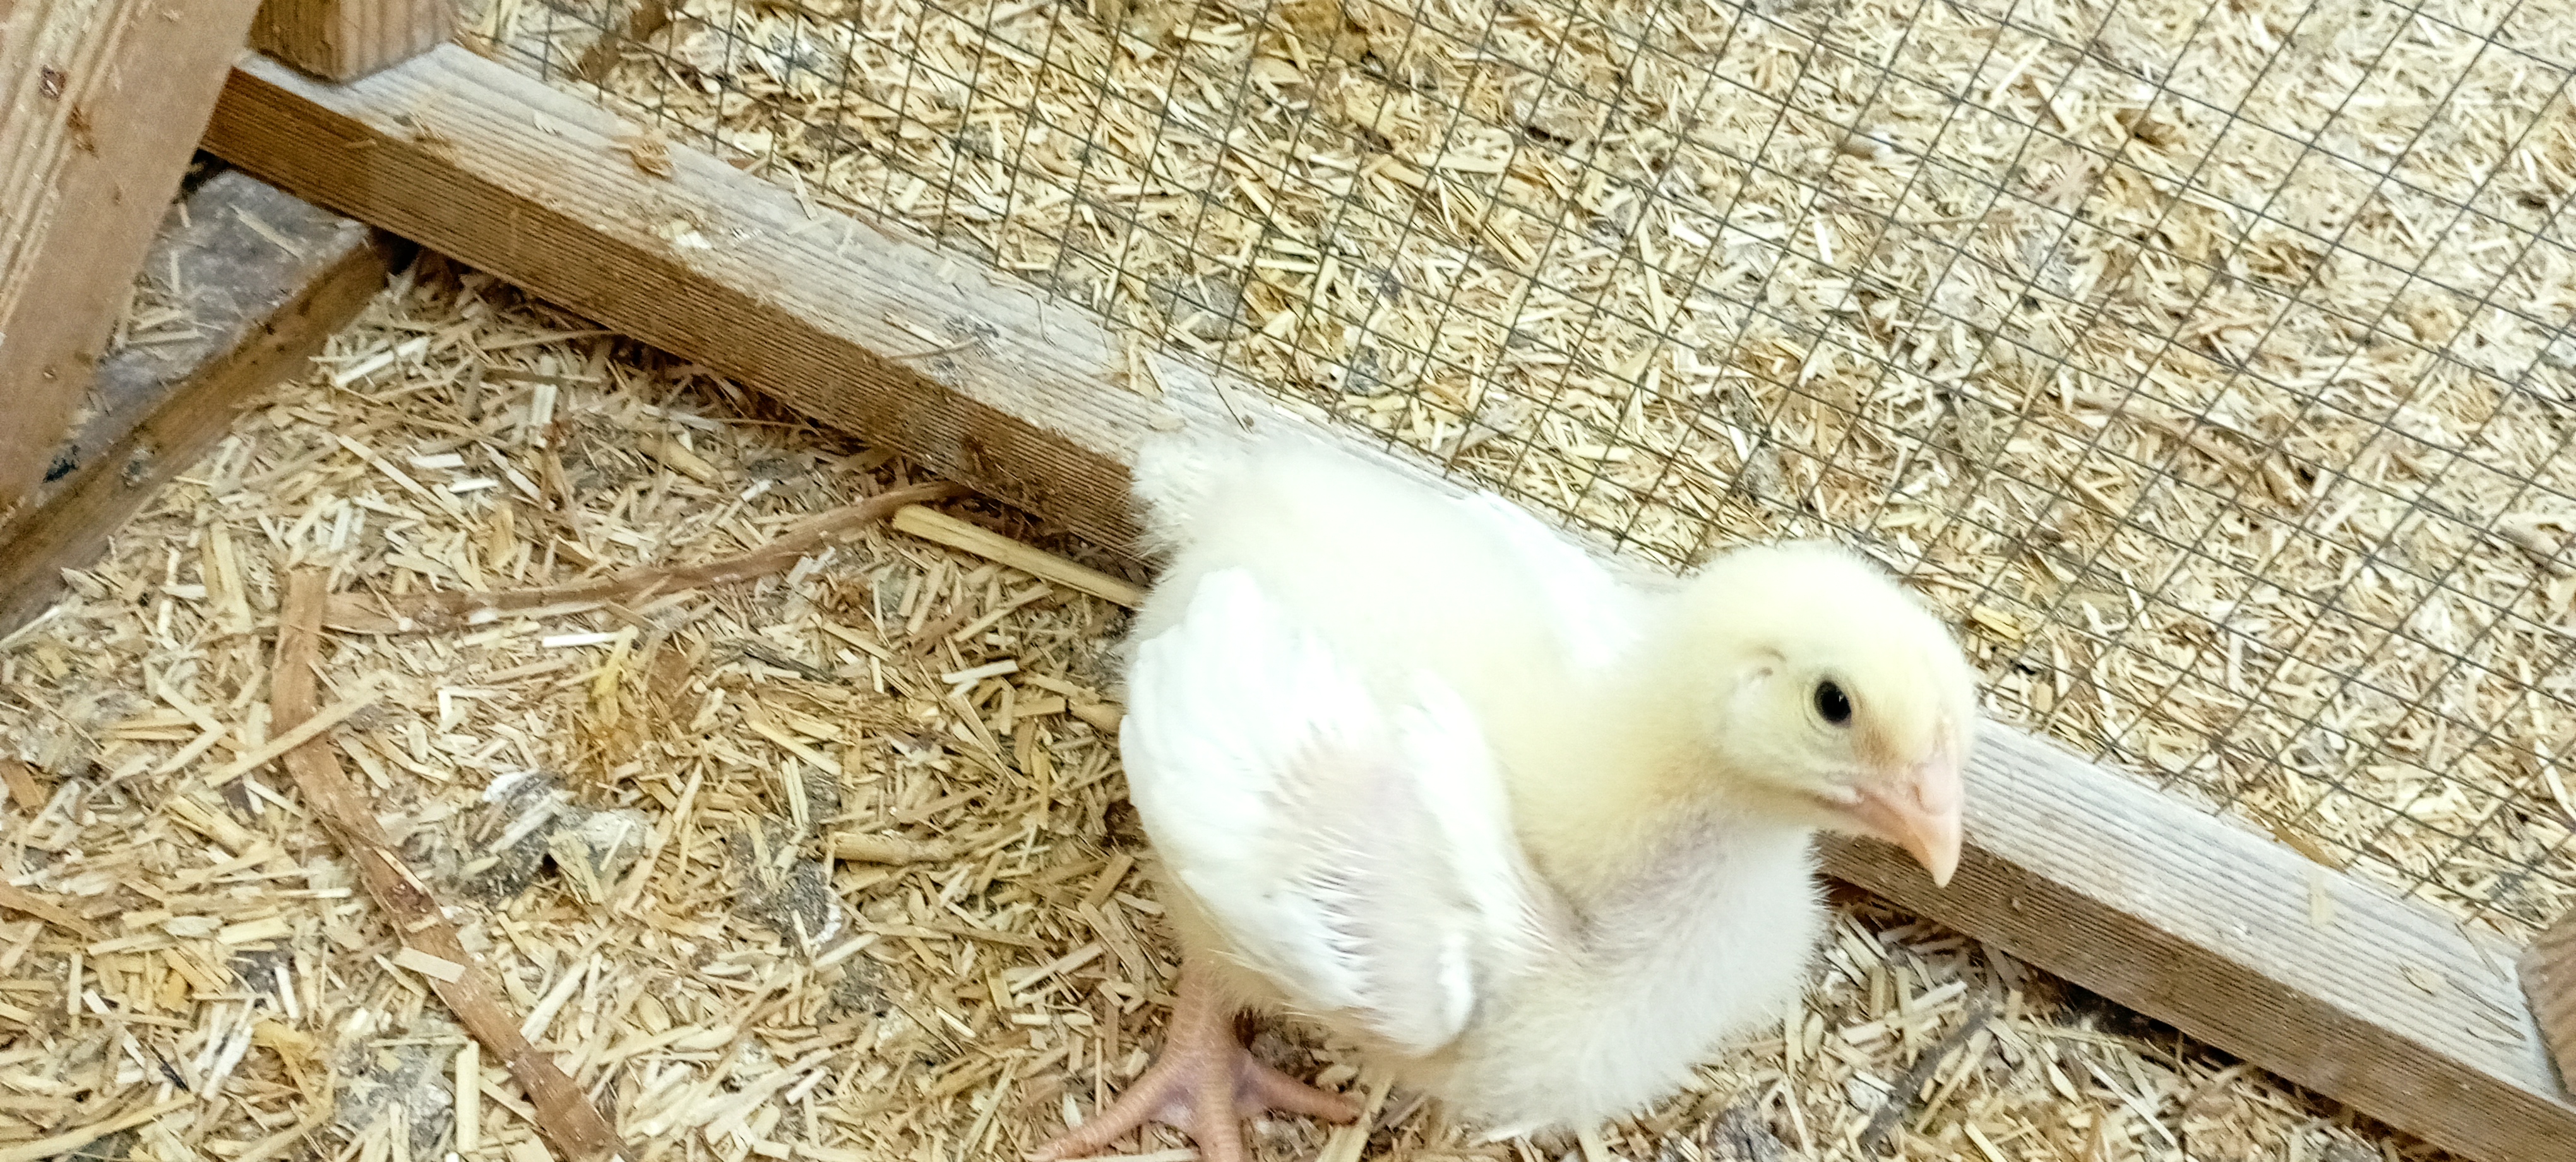
Weight: 358 g